Perfect Dark (cancelled video game)

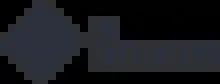
The logo for The Initiative.

"Perfect Dark" was intended to be a first-person shooter drawing inspiration from immersive sims and stealth games. Players would have had the option to engage in direct combat with enemies or employ stealth tactics, utilizing advanced gadgets for distraction and infiltration. The game features a parkour system, enabling the protagonist, Joanna, to navigate the environment by clambering down pipes and running along walls. Players can eliminate or incapacitate enemies using firearms and melee combat, with Joanna smoothly sliding and running through combat scenarios. The game allows for environmental interaction, such as shooting a fire extinguisher to create a temporary cover cloud.